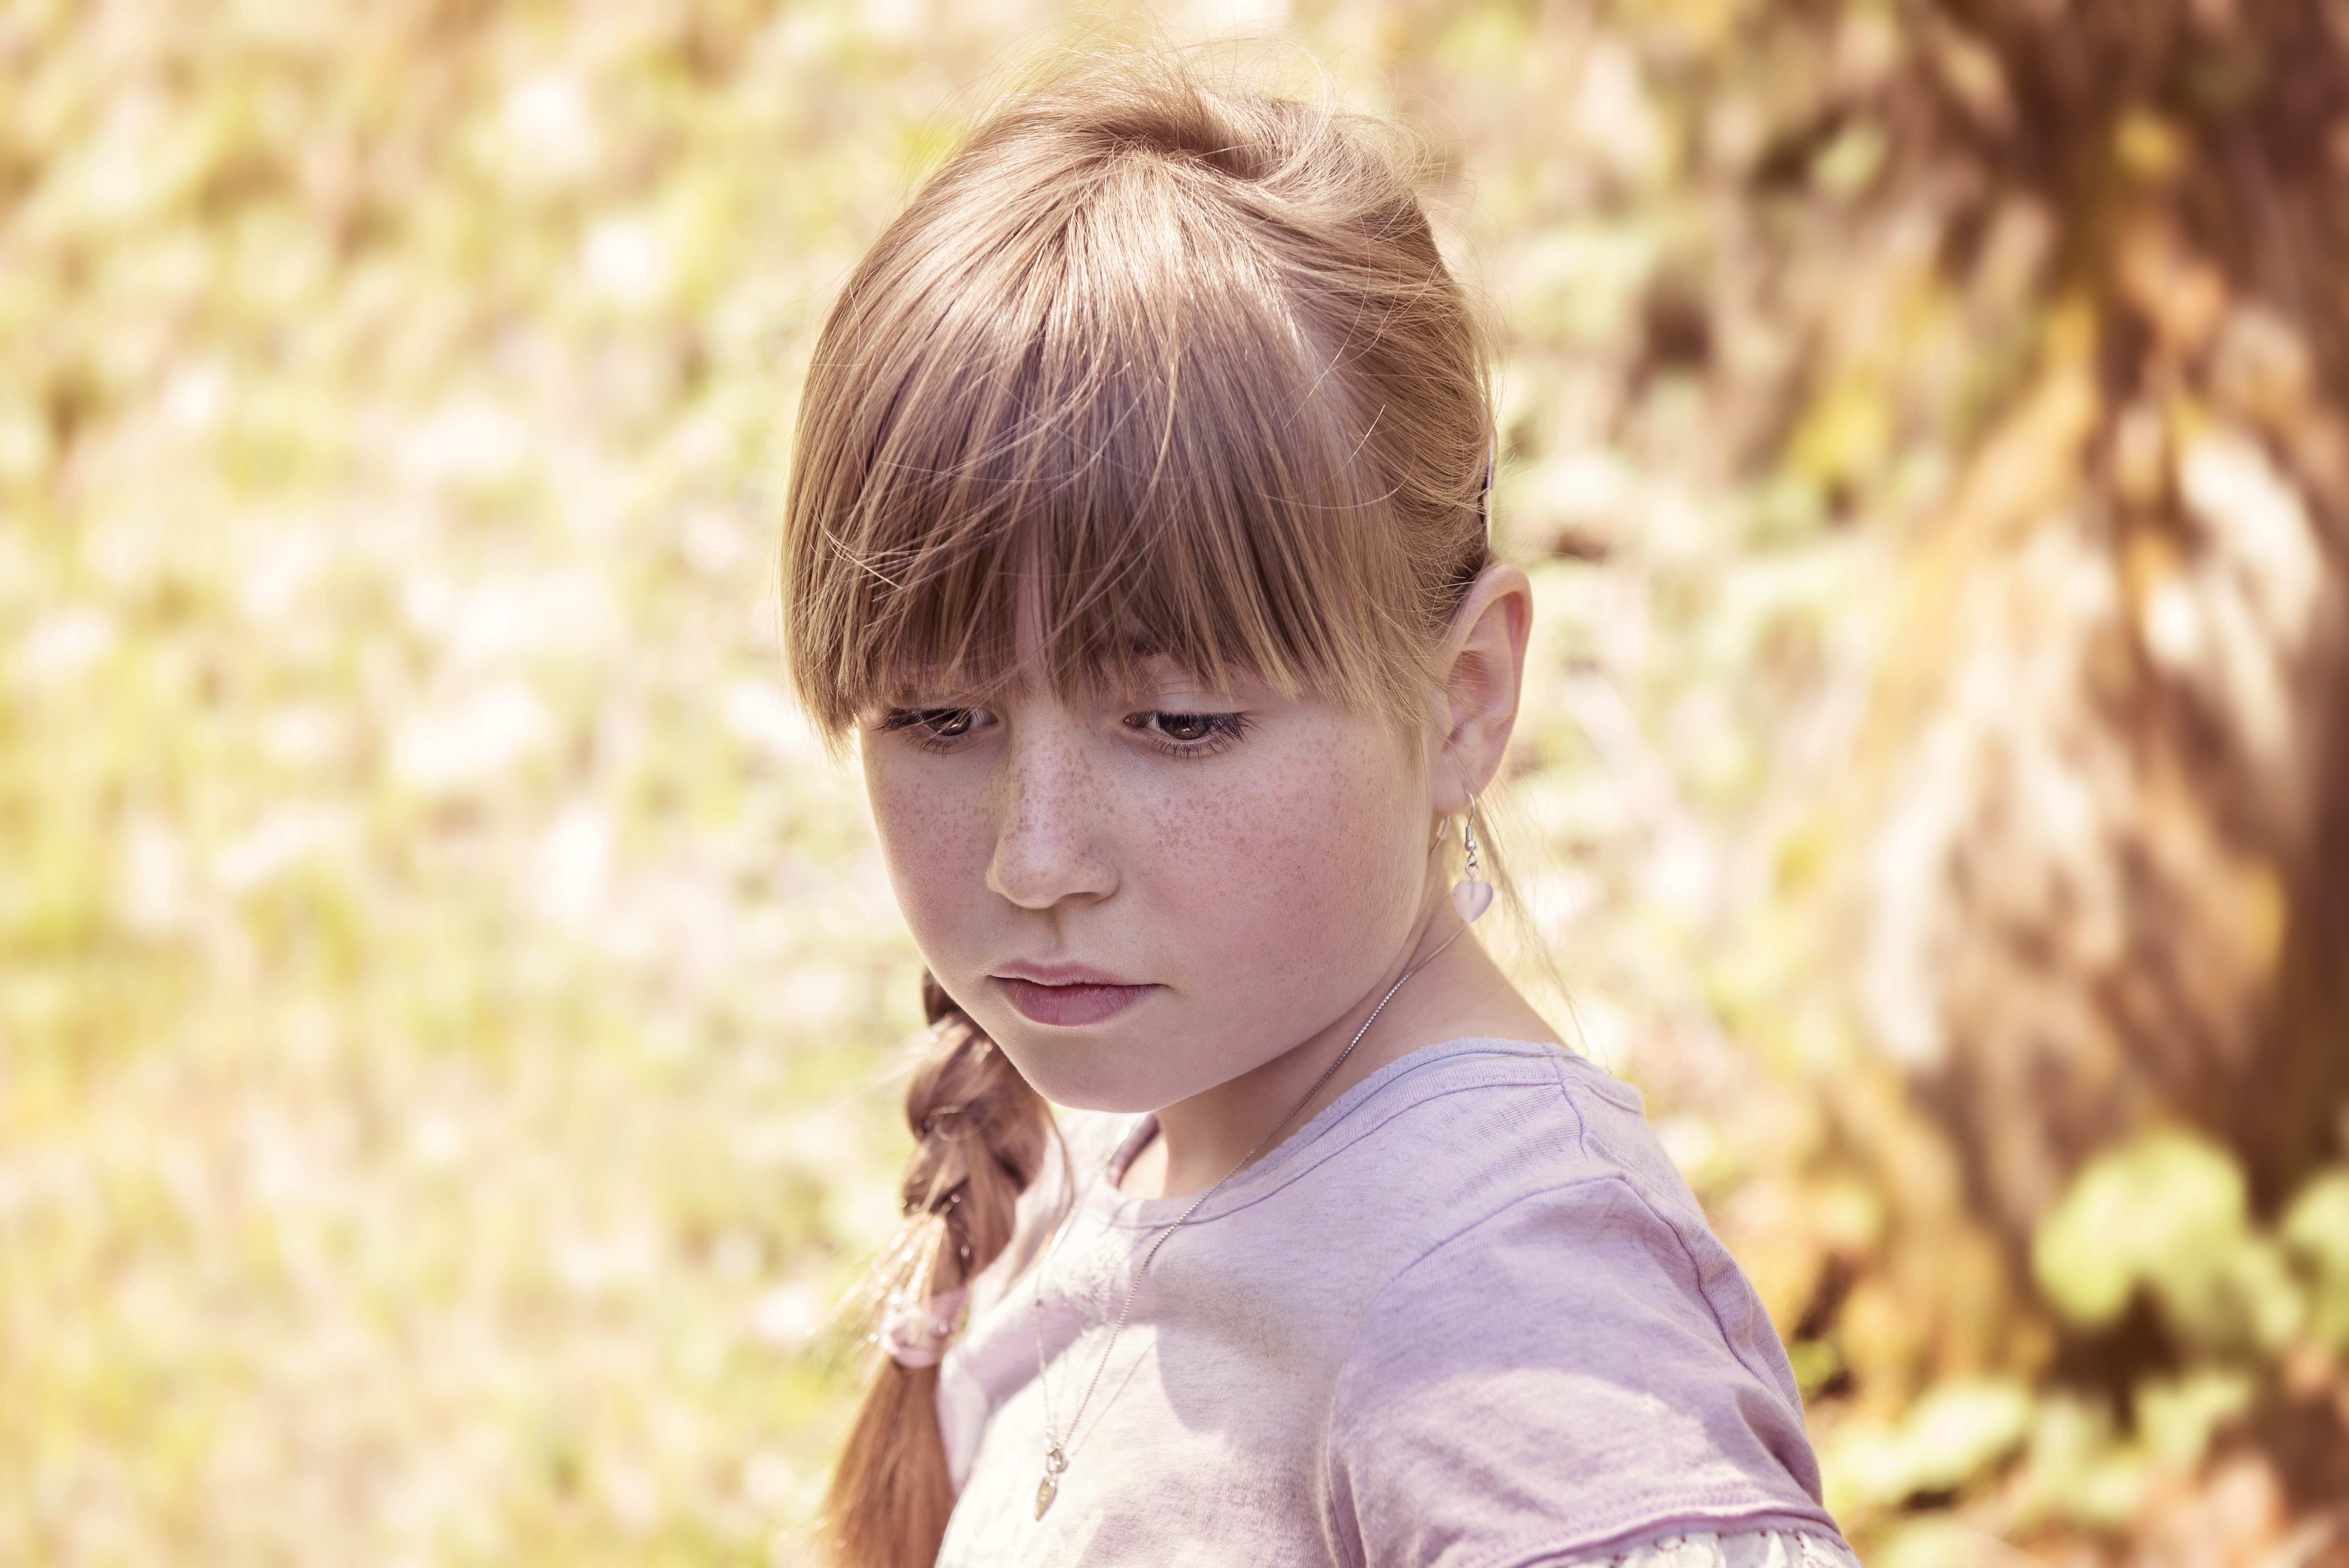
nature, person, people, girl, photography, flower, boy, view, male, portrait, model, spring, child, human, close, close up, face, toddler, eye, skin, beauty, blond, out, in thoughts, portrait photography